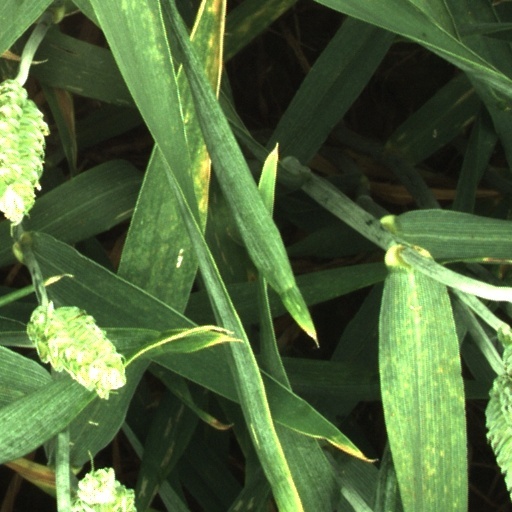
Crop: wheat